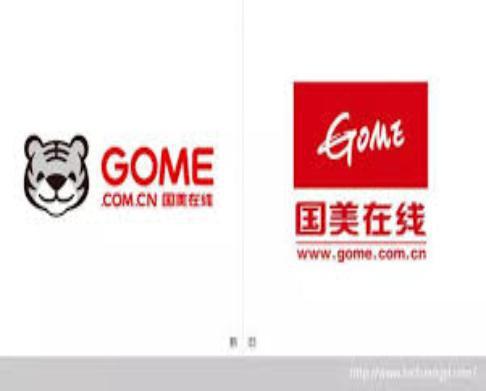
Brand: gome-3
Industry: Electronic